Hokitika

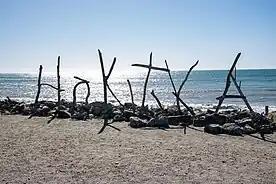

Hokitika is a town in the West Coast region of New Zealand's South Island, south of Greymouth, and close to the mouth of the Hokitika River. It is the seat and largest town in the Westland District. The town's estimated population is as of .